Operation Berlin (Arnhem)

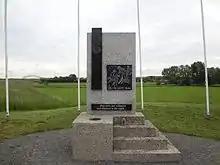
Memorial on the southern bank of the Rhine River, near Arnhem

On the south bank of the Rhine there is a monument commemorating the role of the Canadian and British engineers who participated in Operation Berlin. The text on the monument is